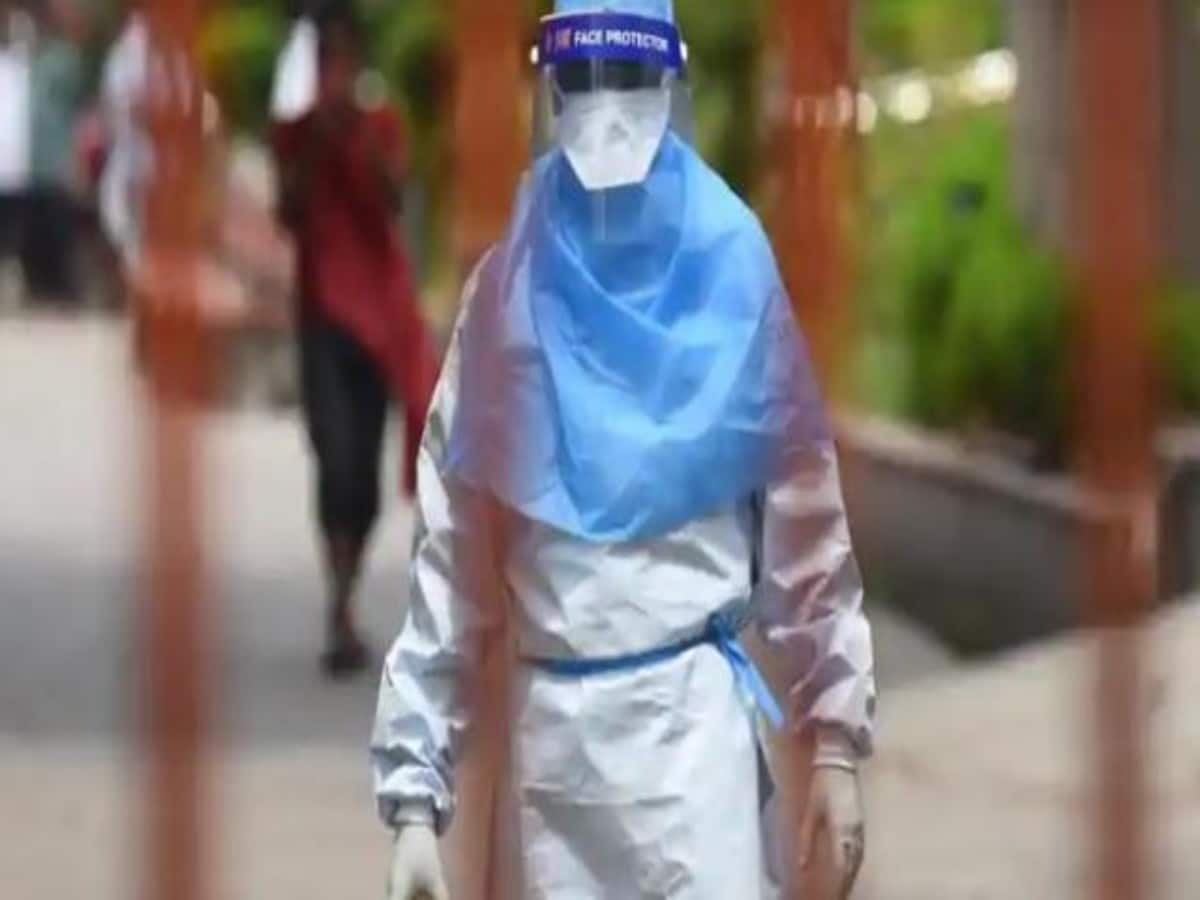
Objects detected:
Face_Shield
Mask
Gloves
Gloves
Coverall